Timeline of the Western Saharan clashes (2020–present)

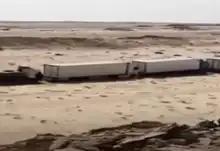
Moroccan trucks being blocked

In 2023 the SPLA has continued to launch daily attacks and bombardments against Moroccan positions along the berm.